History of the Cleveland Guardians

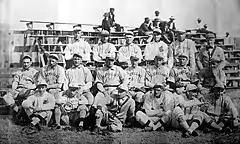
1909 Cleveland Naps

The new team was owned by coal magnate Charles Somers and tailor Jack Kilfoyl. Somers, a wealthy industrialist and also co-owner of the Boston Americans, lent money to other team owners, including Connie Mack's Philadelphia Athletics, to keep them and the new league afloat. Players did not think the name "Bluebirds" was suitable for a baseball team. Writers frequently shortened it to "Blues" due to the players' all-blue uniforms, but the players did not like this name either. The players themselves tried to change the name to "Bronchos" in , but it never really caught on.